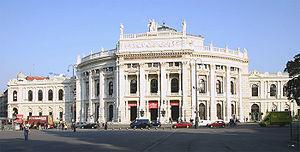
Autriche, Vienne, Burgtheater